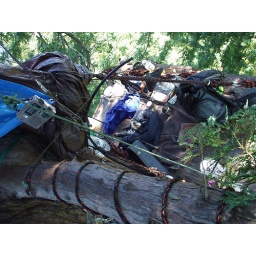
Tree sit platform at 150 feet off the ground in the tree Aradia that was cut in Sept. of 2004.